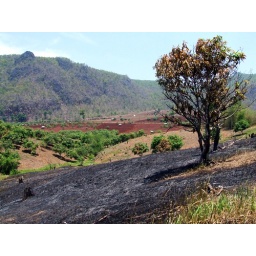
Breathtaking sight on our trek in the mountains of Chiang Dao, home to the third highest peak in Thailand.